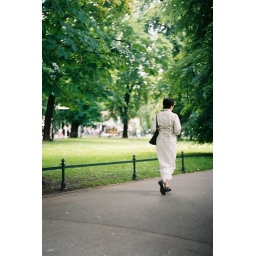
A random person walking along a path in the parkland surrounding Krakow's centre. Zenit-E, ISO-200.